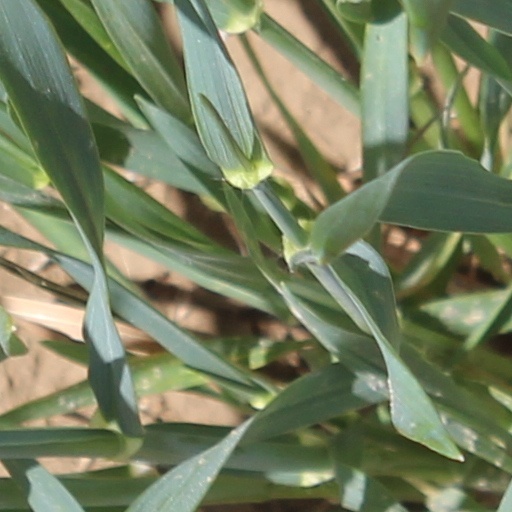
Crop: wheat